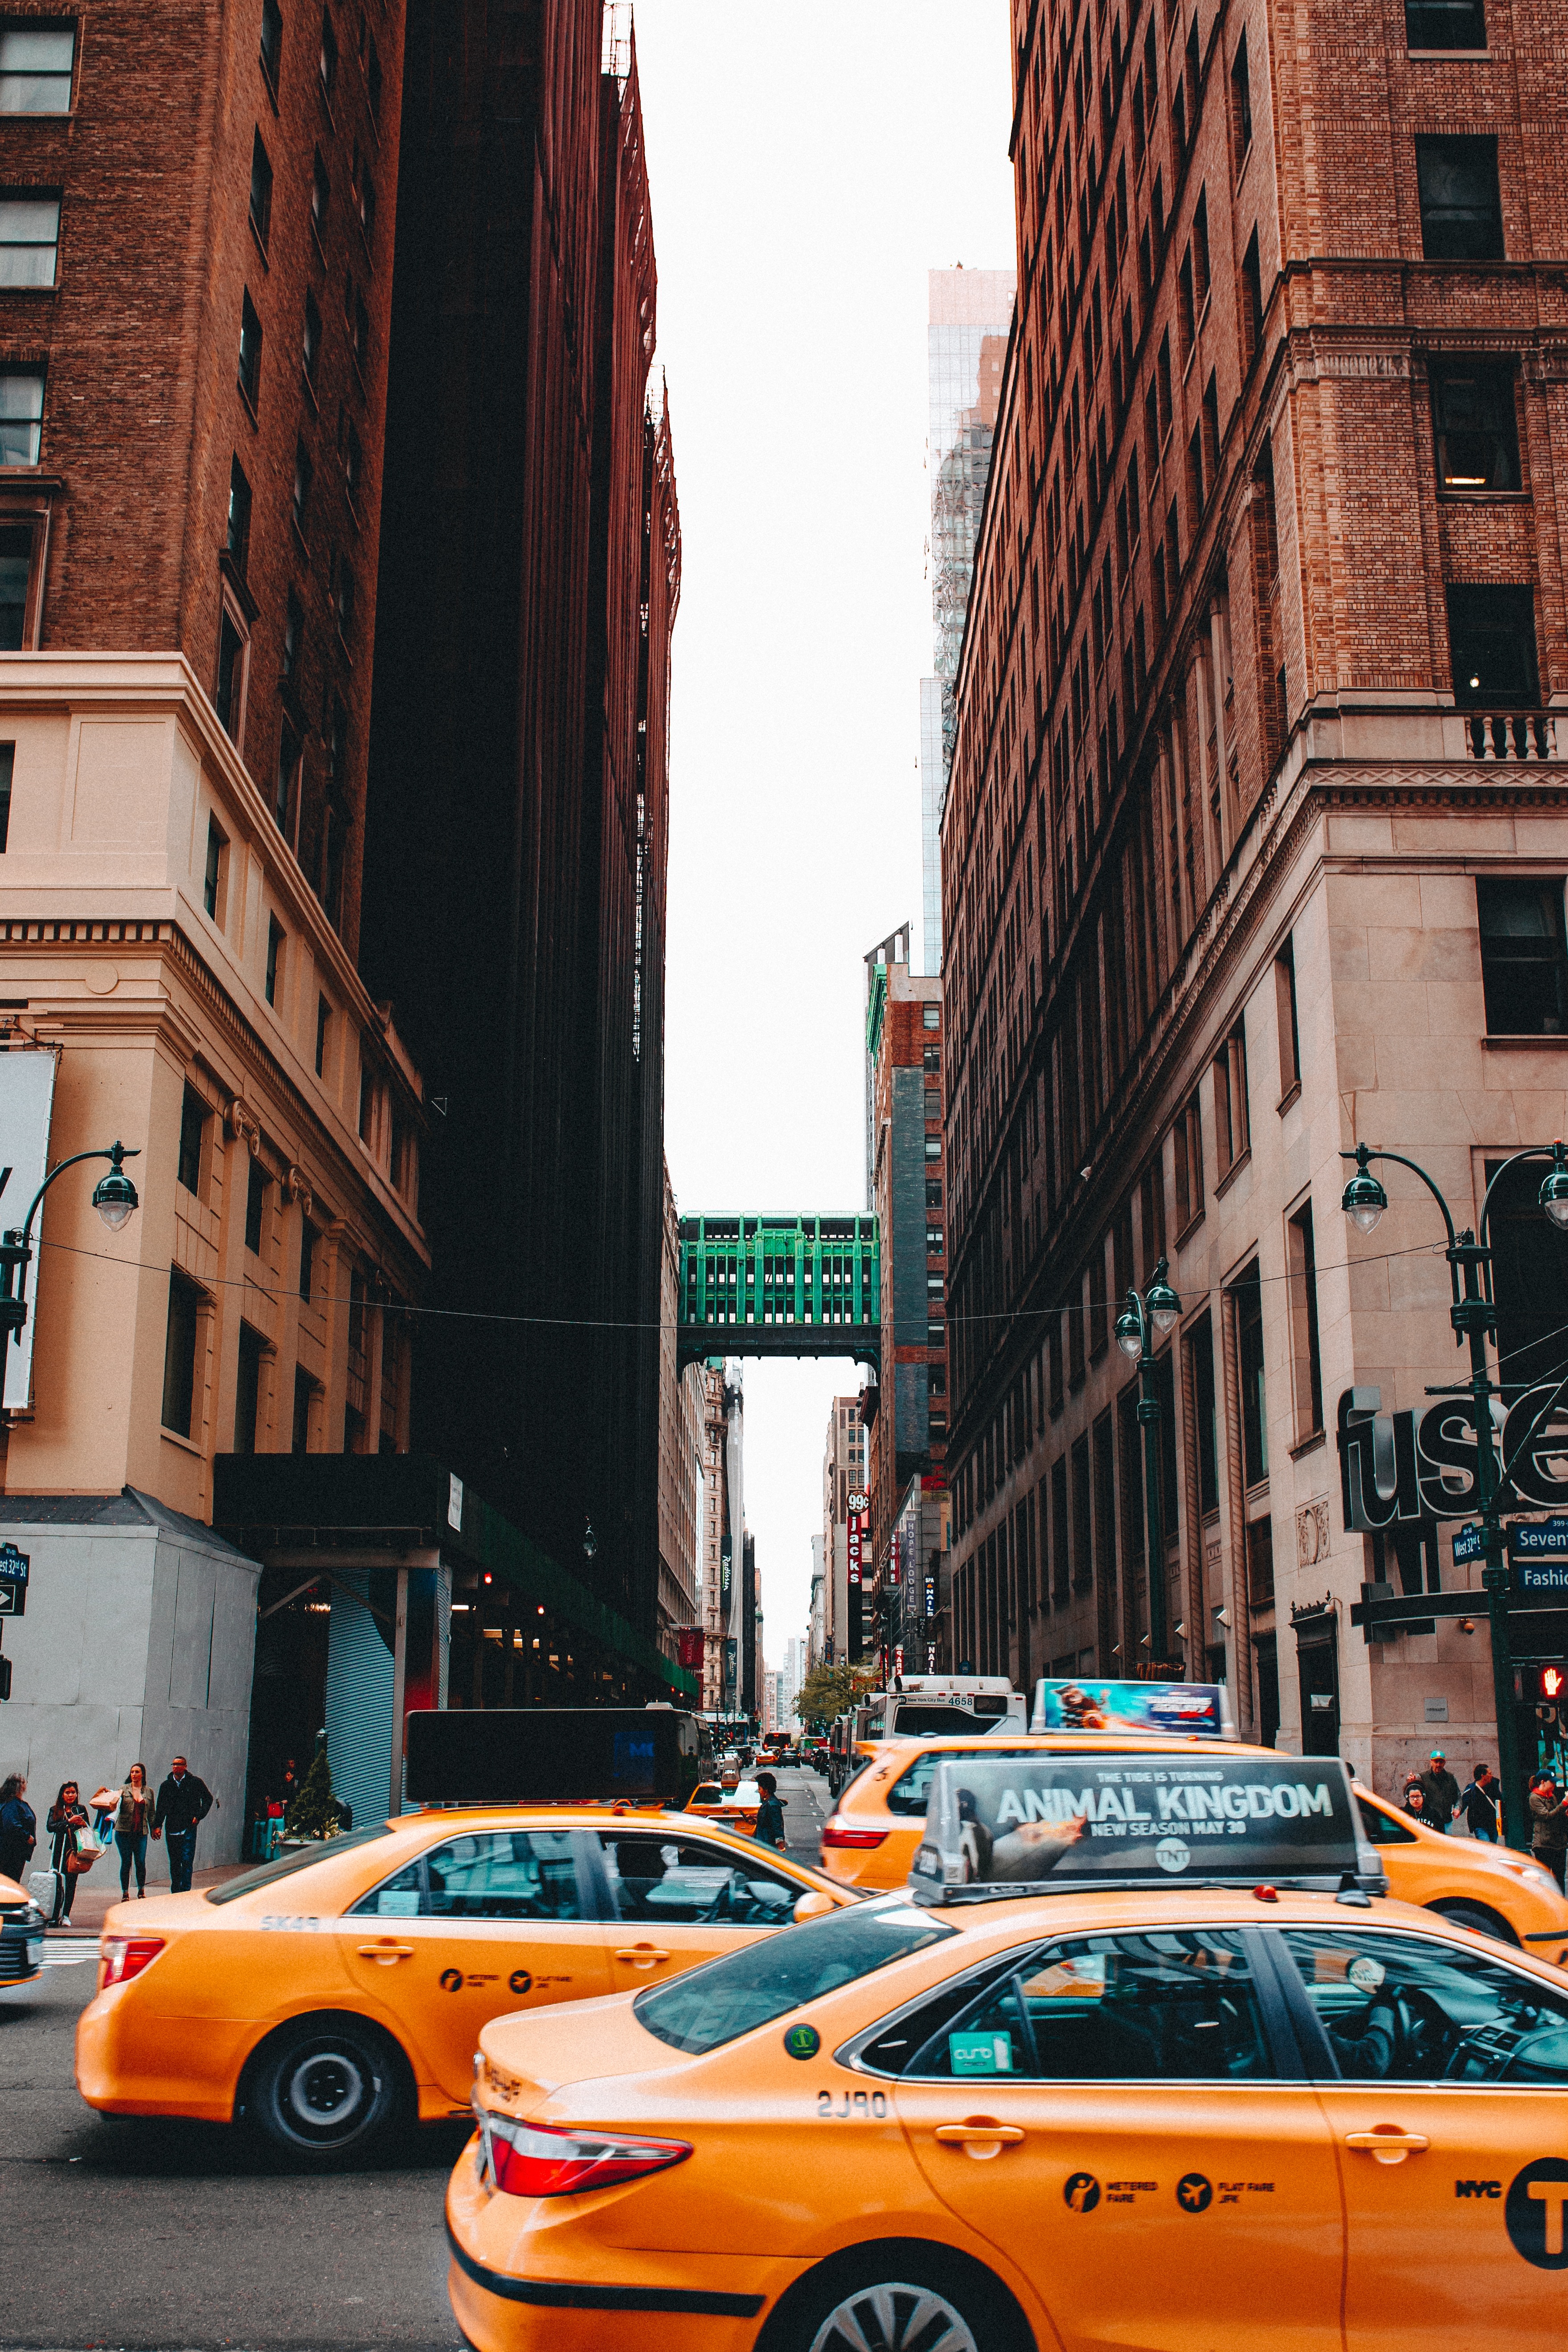
architecture, sky, road, traffic, street, car, window, building, city, skyscraper, cityscape, downtown, taxi, cab, daytime, vehicle, landmark, facade, lane, cool image, infrastructure, sedan, cool photo, metropolis, neighbourhood, city car, land vehicle, urban area, compact car, metropolitan area, automotive design, luxury vehicle, volvo cars, family car, mid size car, subcompact car